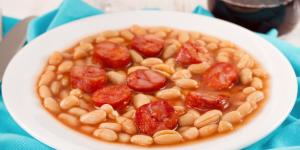
alubias con chorizo de bote